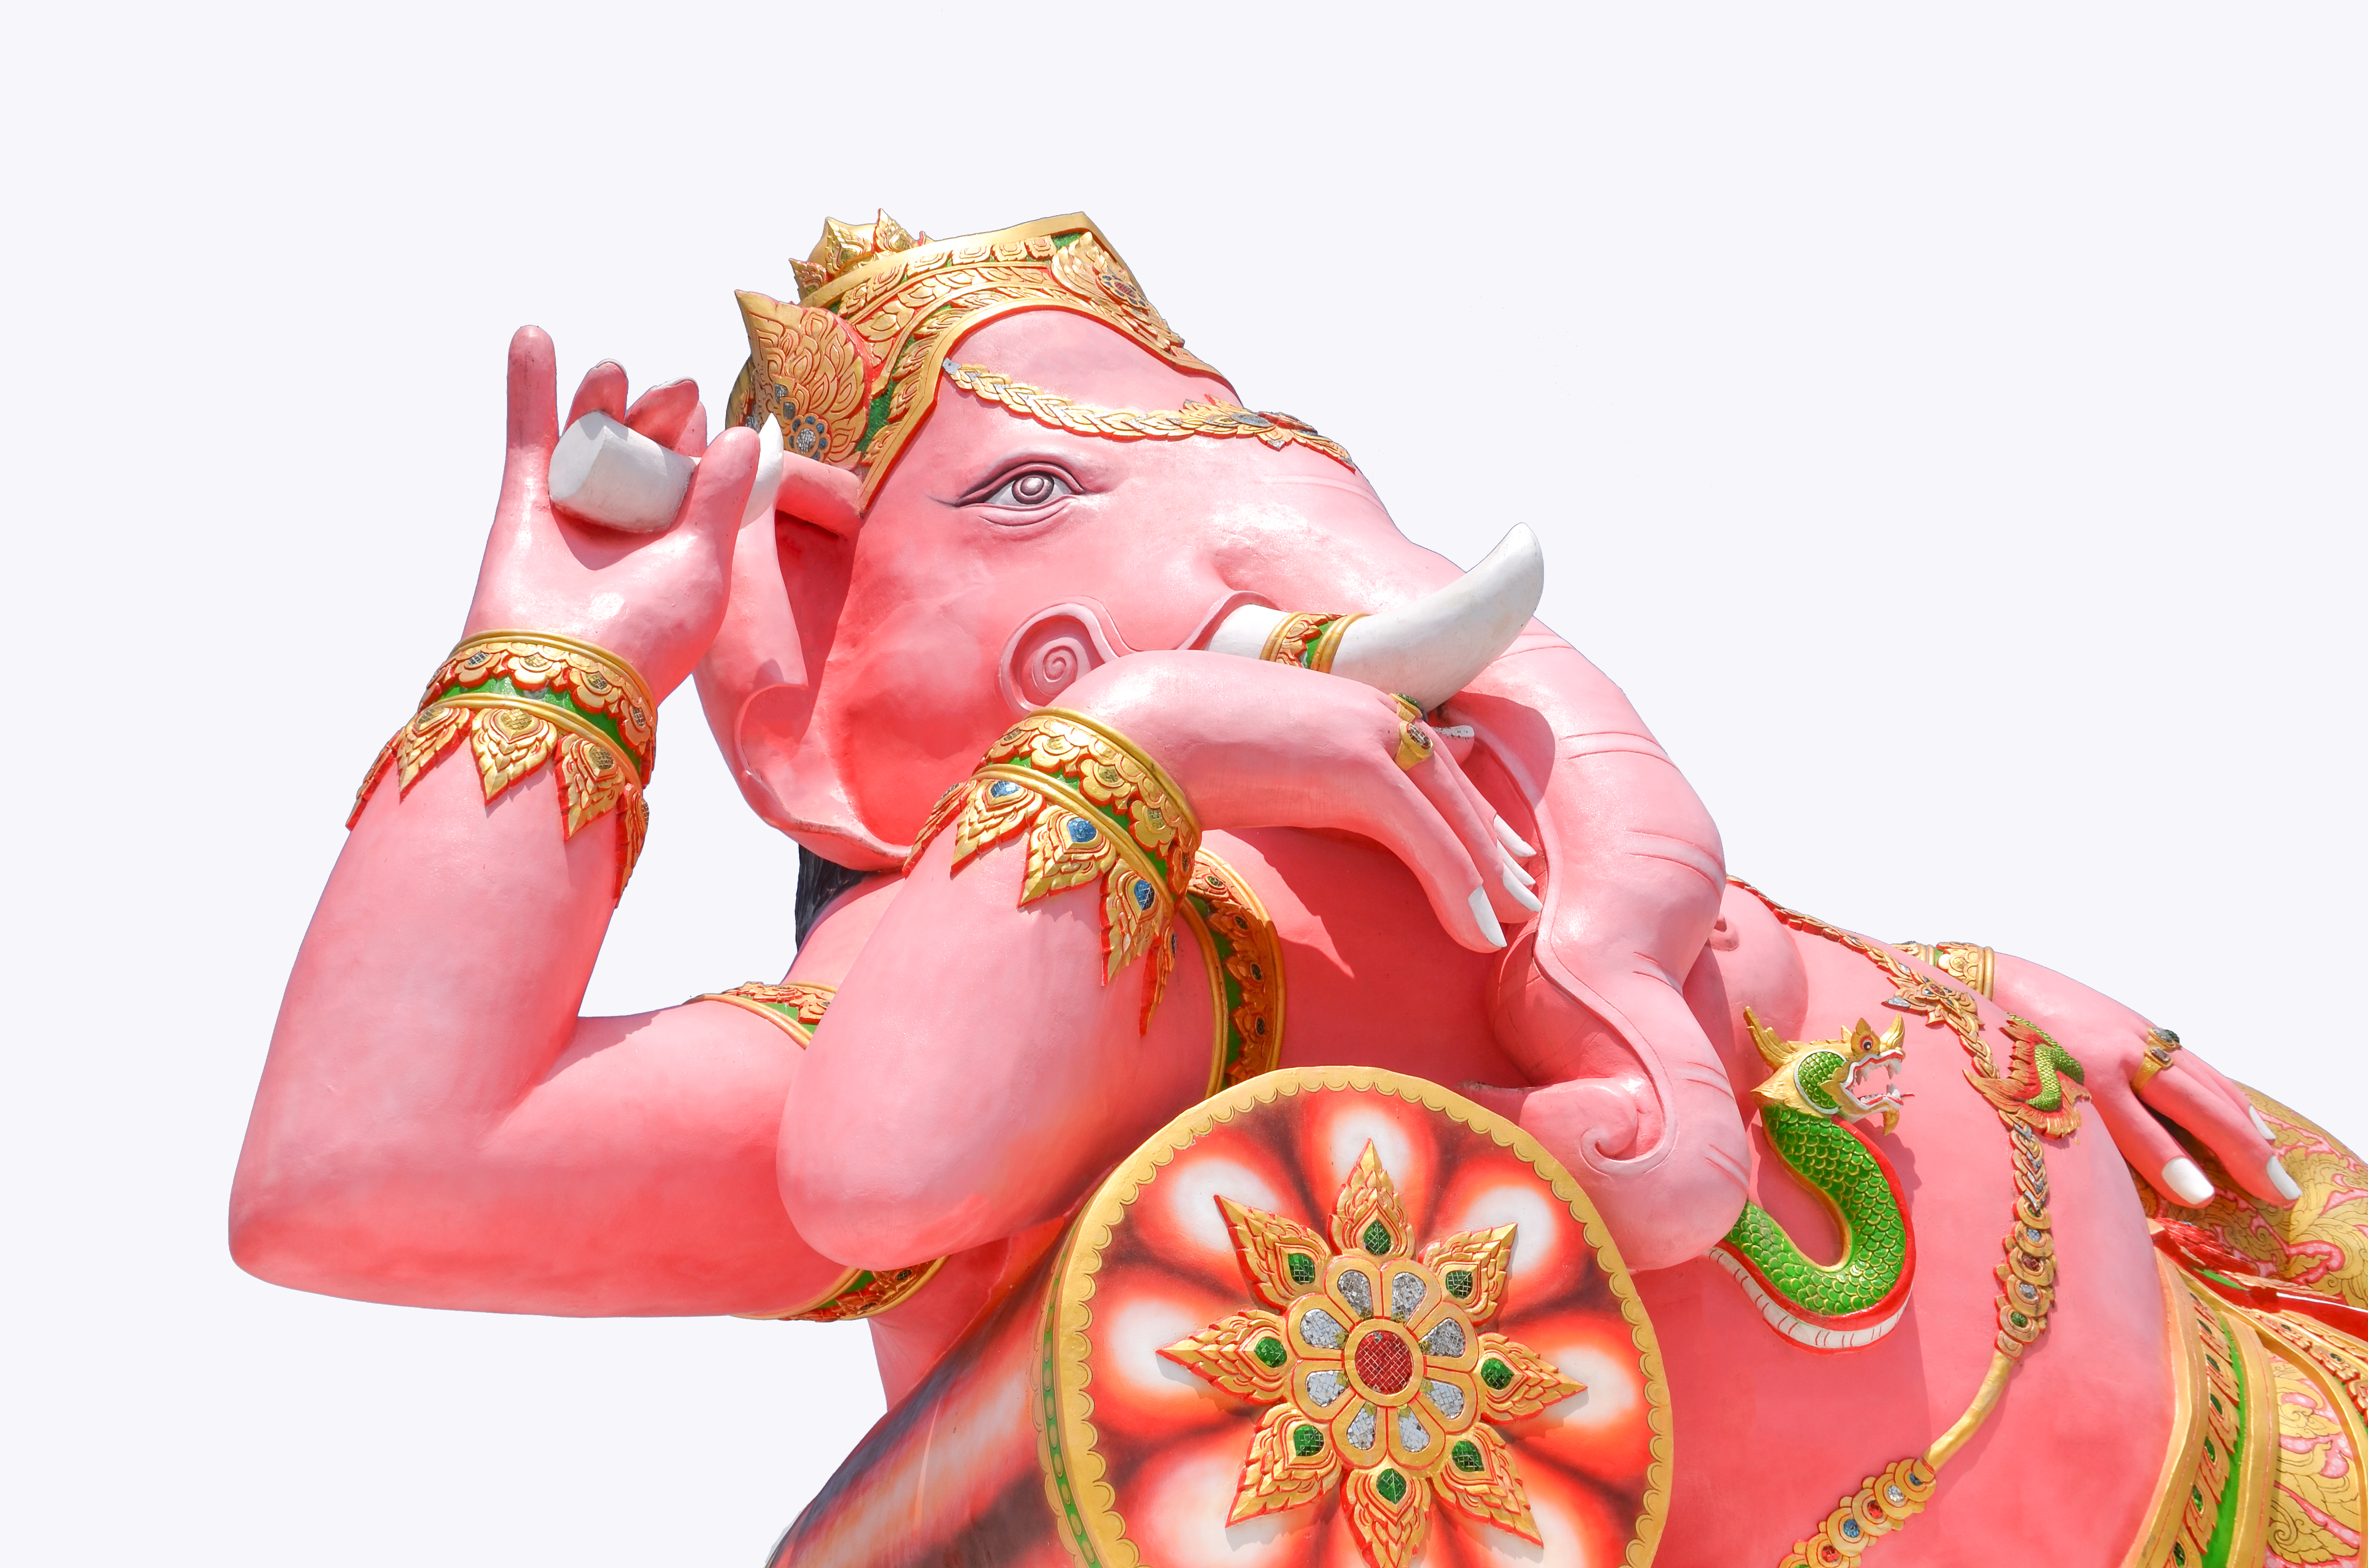
nature, pink, flower, peach